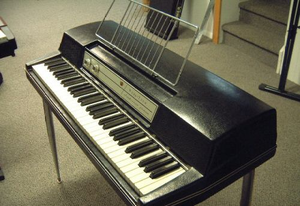
Le piano électrique Wurlitzer est un instrument de musique de 64 touches dont les sons sont produits par des marteaux venant percuter des petites lames de métal. On retrouve sa sonorité unique dans de nombreux morceaux depuis les années 1970. Moins employé dans la musique populaire que le piano électrique Rhodes, il est beaucoup utilisé dans les écoles de musique, et est un élément caractéristique du son du groupe Supertramp. Ray Charles, Steely Dan, Daft Punk, les Doors, Sun Ra et Neil Young en ont également fait usage. Bien qu'apparenté au Rhodes, il a un son qui lui est propre, qui s'apparente parfois à celui d'une guitare électrique avec une énergie agressive dans les basses. Doté de 64 touches, sa tessiture correspond à celle du piano moins deux octaves, la plus aiguë et la plus grave.